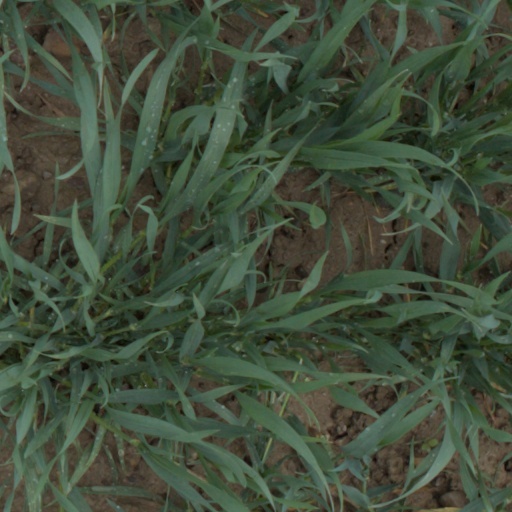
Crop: wheat